Santiago de Cuba

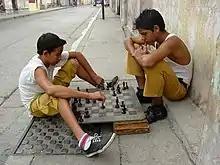
Boys playing chess

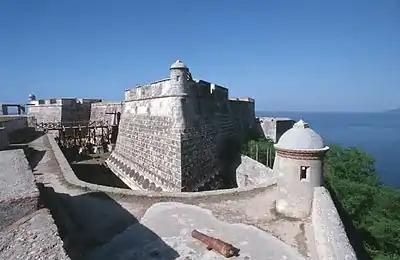
Castillo de San Pedro de la Roca in Santiago, a UNESCO World Heritage Site

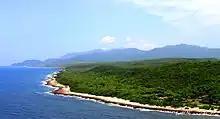
Costa de Morro

Santiago de Cuba was the hometown of poet José María Heredia. The Teatro Heredia, which hosts theater and cultural events, is named in his honor. The mural relief portrait on the building façade depicts Juan Almeida Bosque, a commander of insurgent forces in the Cuban Revolution.